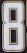
Number: 8